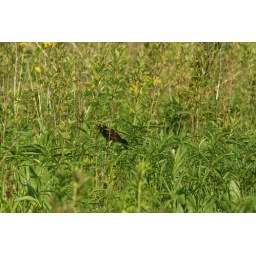
Lincoln Marsh, May 23, 2009 > Bird in green (Adult female red-winged blackbird)